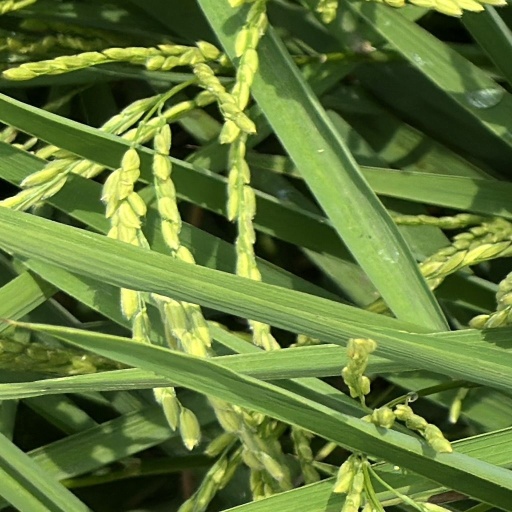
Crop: rice